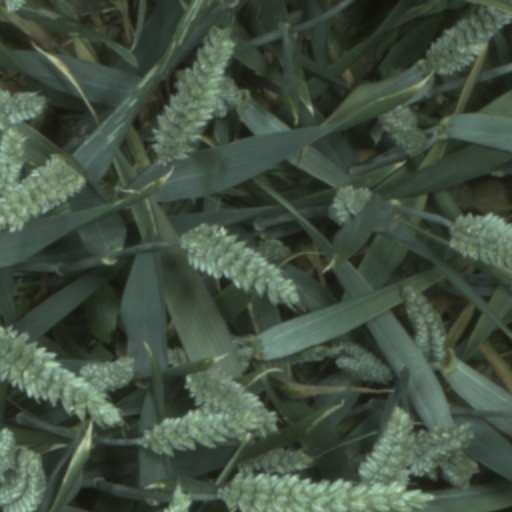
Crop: wheat